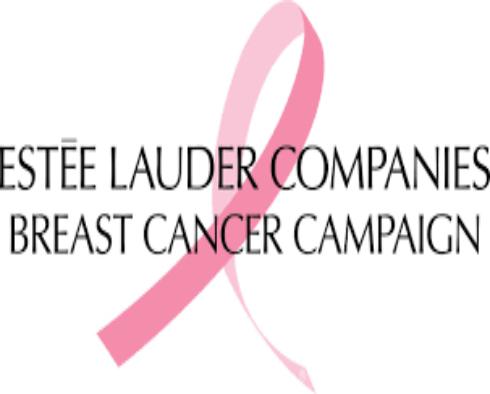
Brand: Estee Lauder
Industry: Necessities